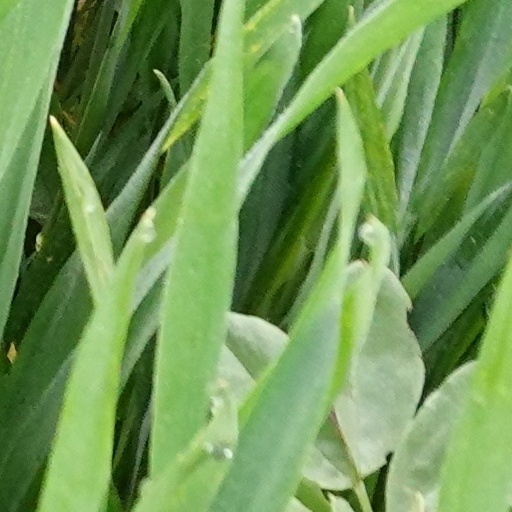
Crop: wheat